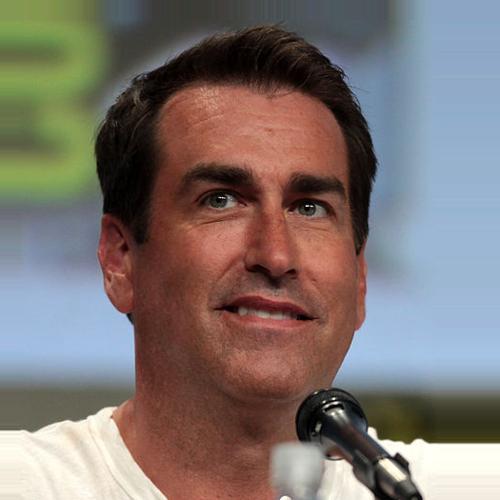
Age: 43